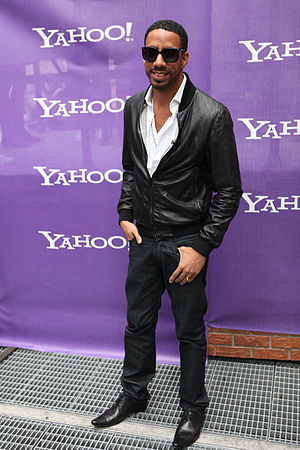
Ryan Leslie
Leslie, 2009
Anthony Ryan Leslie, bedre kendt som Ryan Leslie er en R&B-producer/sanger fra USA.